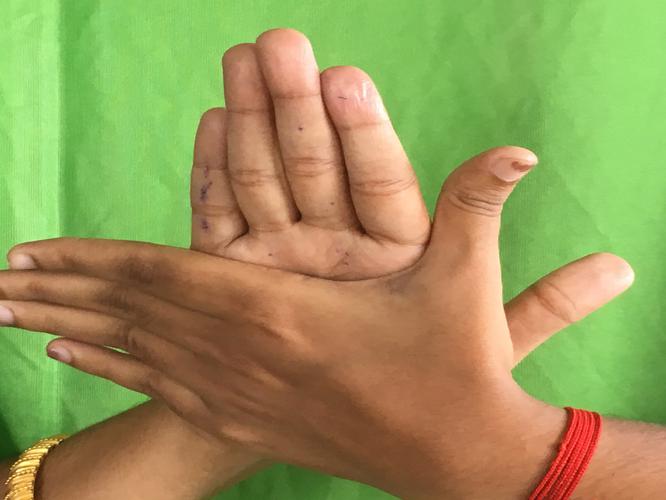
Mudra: Chakra
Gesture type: double_hand